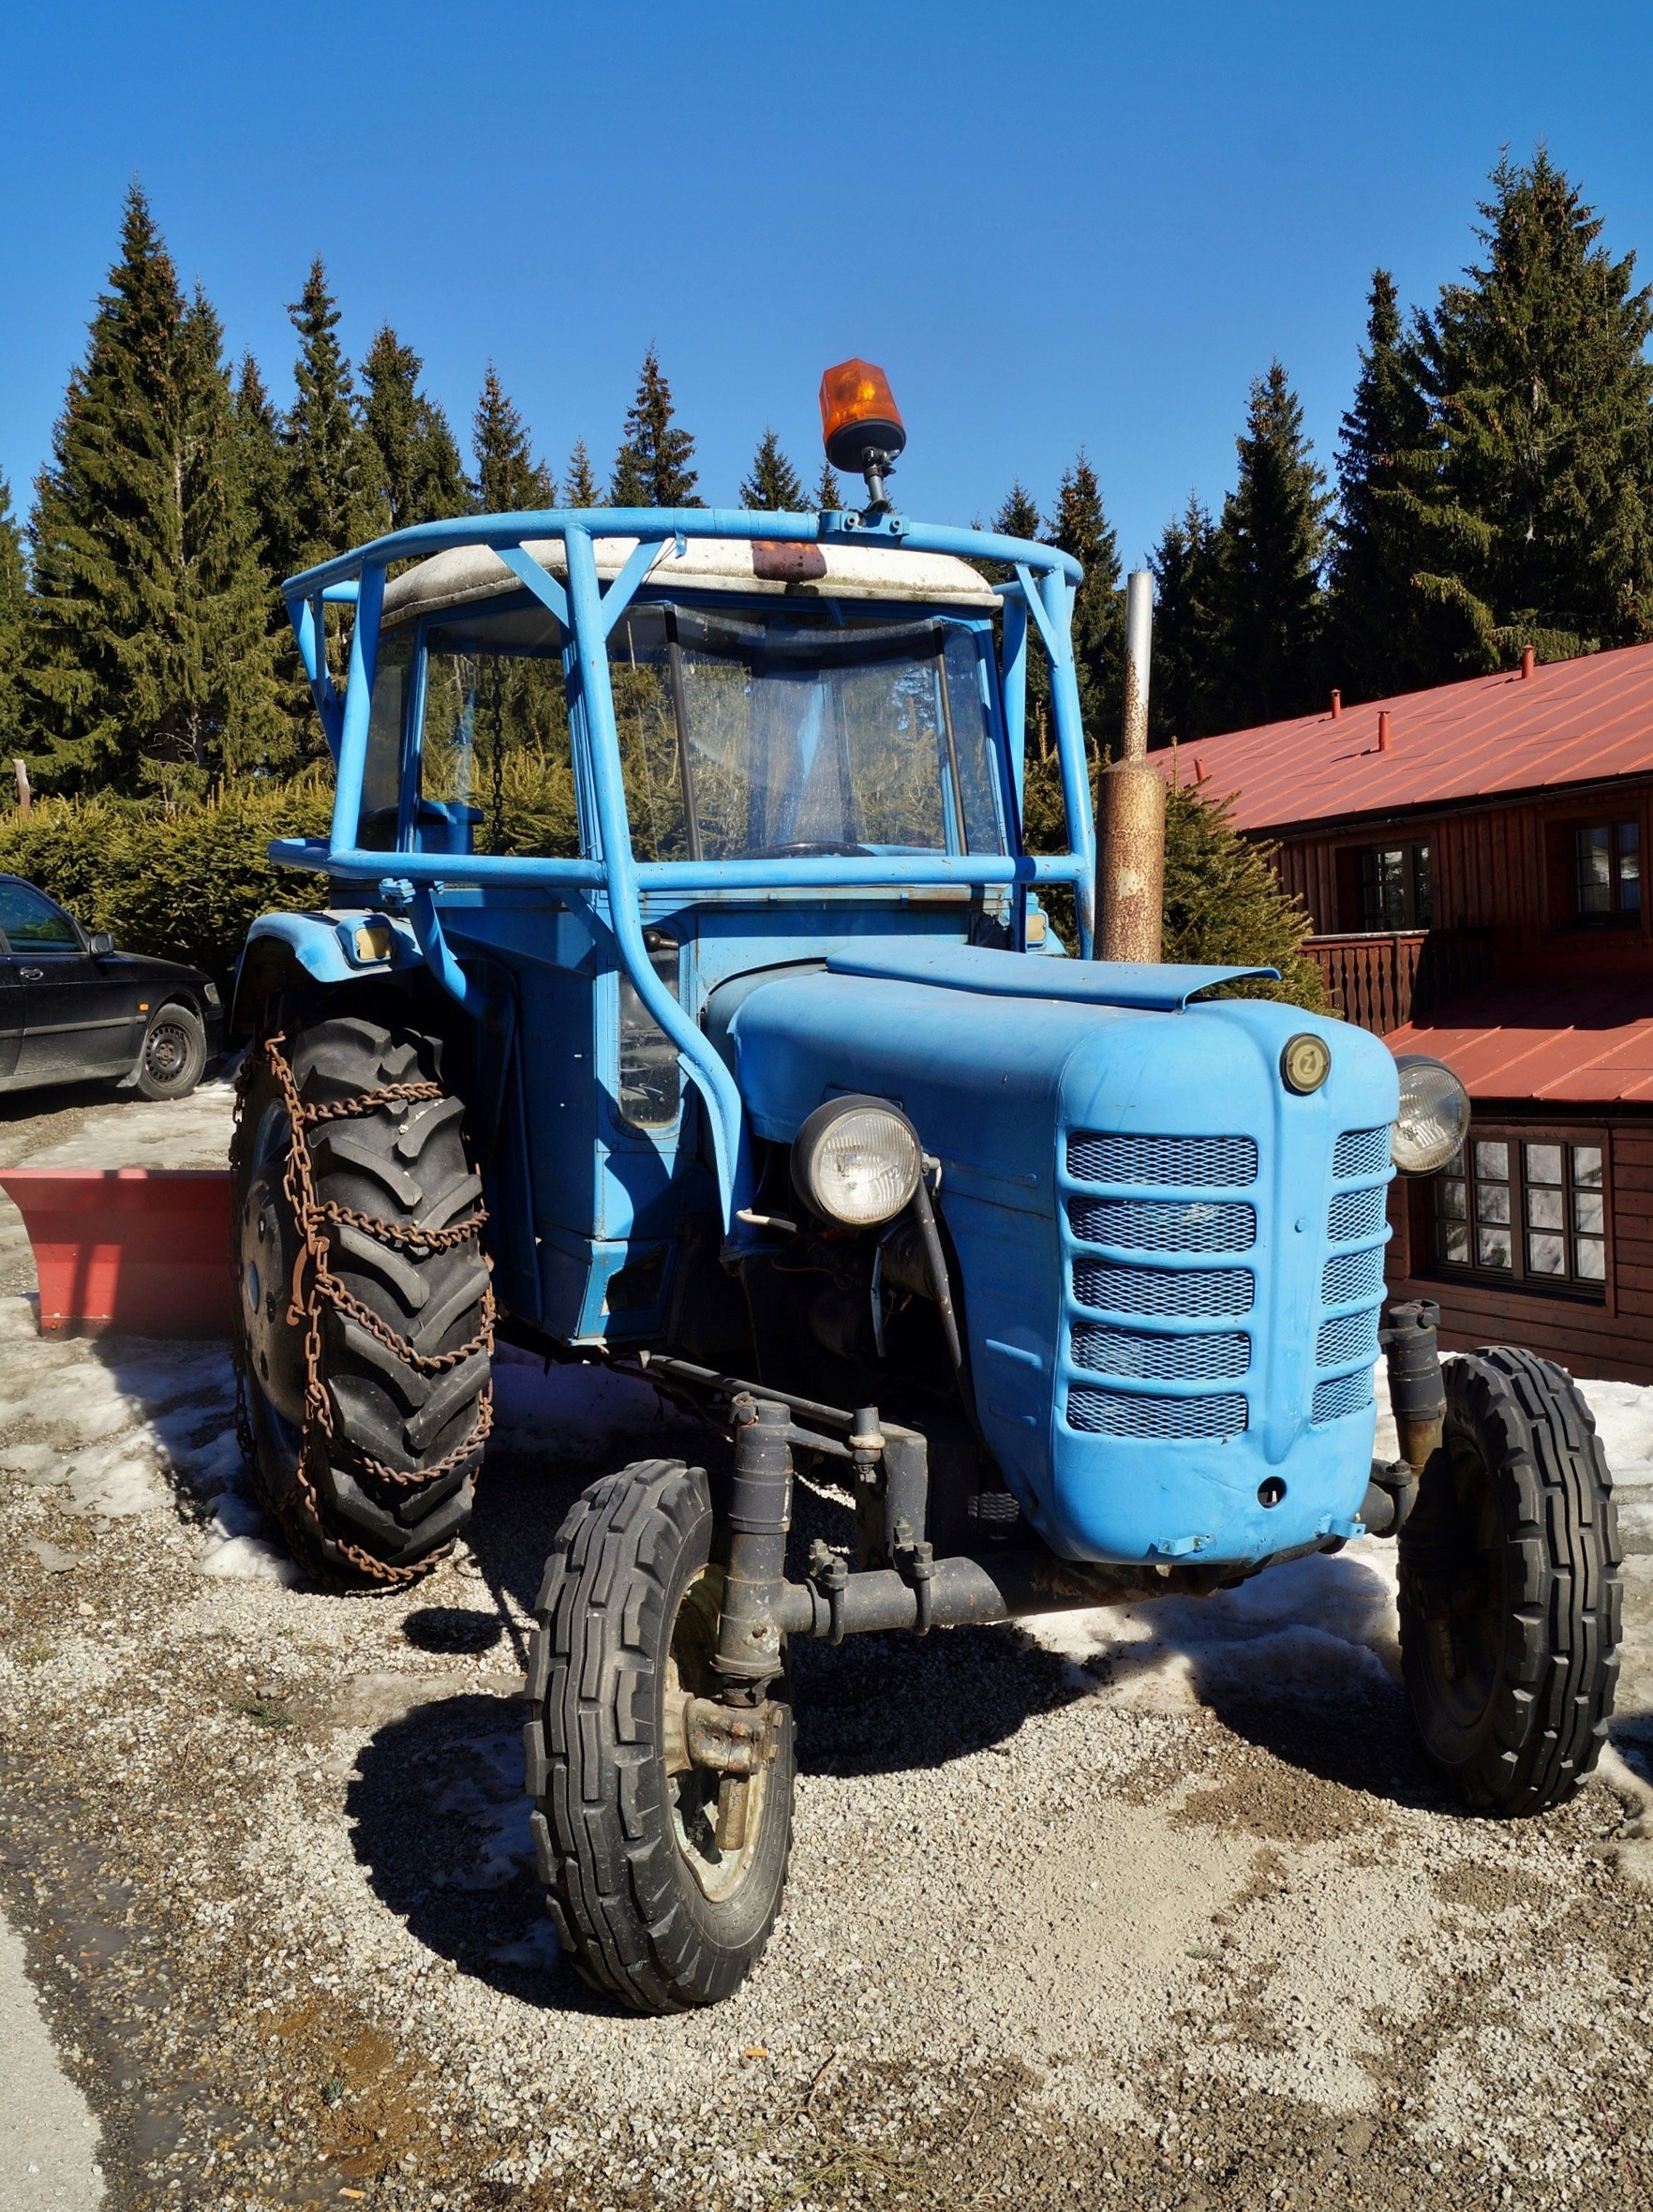
work, car, tractor, old, jeep, vehicle, motor vehicle, vintage car, wheels, oldtimer, classic, zetor, antique car, off road vehicle, land vehicle, automobile make, off roading